Hours of Angers

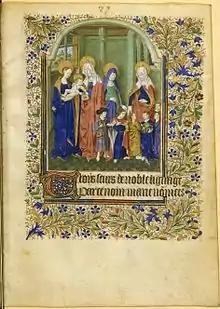
A page from the book

The Hours of Angers or Hours for the Angers usage is a type of medieval book of Hours. It is used to follow the rite of the canonical hours as practised in Anjou in general and Angers in particular. Examples are held by the Bodleian Library, as well as the Bibliothèque nationale de France and the Fitzwilliam Museum.